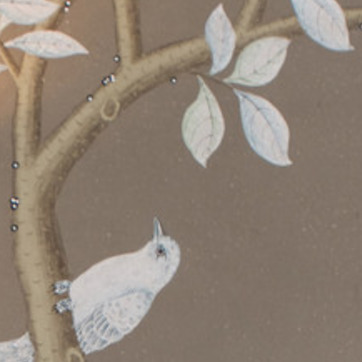
Material: wallpaper